1984–85 SM-liiga season

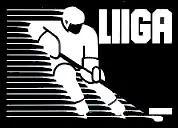
SM-liiga logo introduced prior to the season

The 1984–85 SM-liiga season was the tenth season of the SM-liiga, the top level of ice hockey in Finland. 10 teams participated in the league, and Ilves Tampere won the championship.